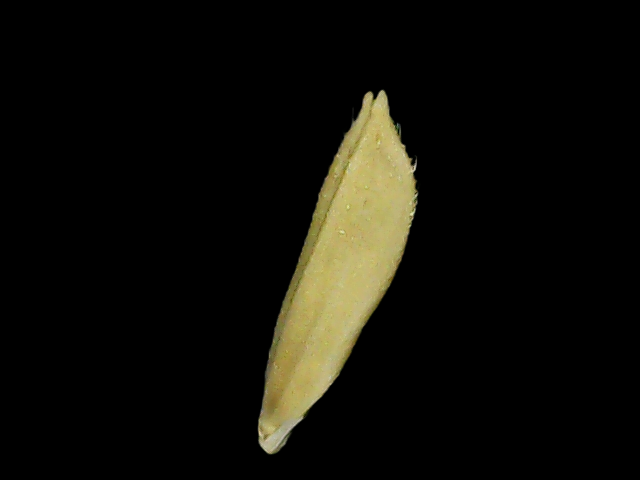
Rice variety: Bd75